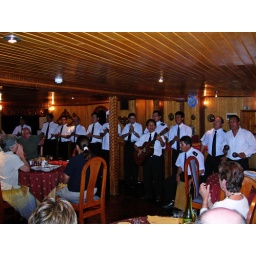
The crew of La Turmalina in their best dress clothes in the dining room the final night of our Amazon Expedition.